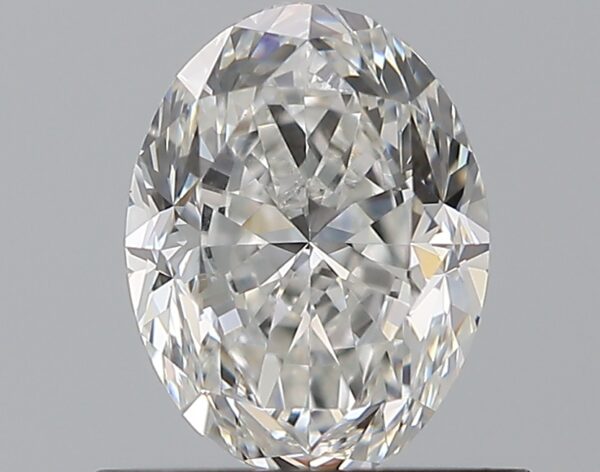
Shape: oval
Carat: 0.8
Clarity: VS1
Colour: F
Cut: GD
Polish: EX
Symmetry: GD
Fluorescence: N
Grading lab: GIA
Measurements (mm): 6.56 x 4.93 x 3.43